Jazz

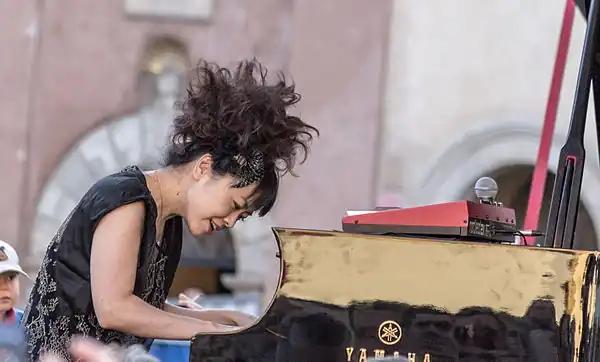
Hiromi Uehara Japanese jazz pianist and composer known for her virtuosic playing and innovative fusion of jazz, classical, and progressive rock elements in her music.

Pianist Keith Jarrett—whose bands of the 1970s had played only original compositions with prominent free jazz elements—established his so-called 'Standards Trio' in 1983, which, although also occasionally exploring collective improvisation, has primarily performed and recorded jazz standards. Chick Corea similarly began exploring jazz standards in the 1980s, having neglected them for the 1970s.